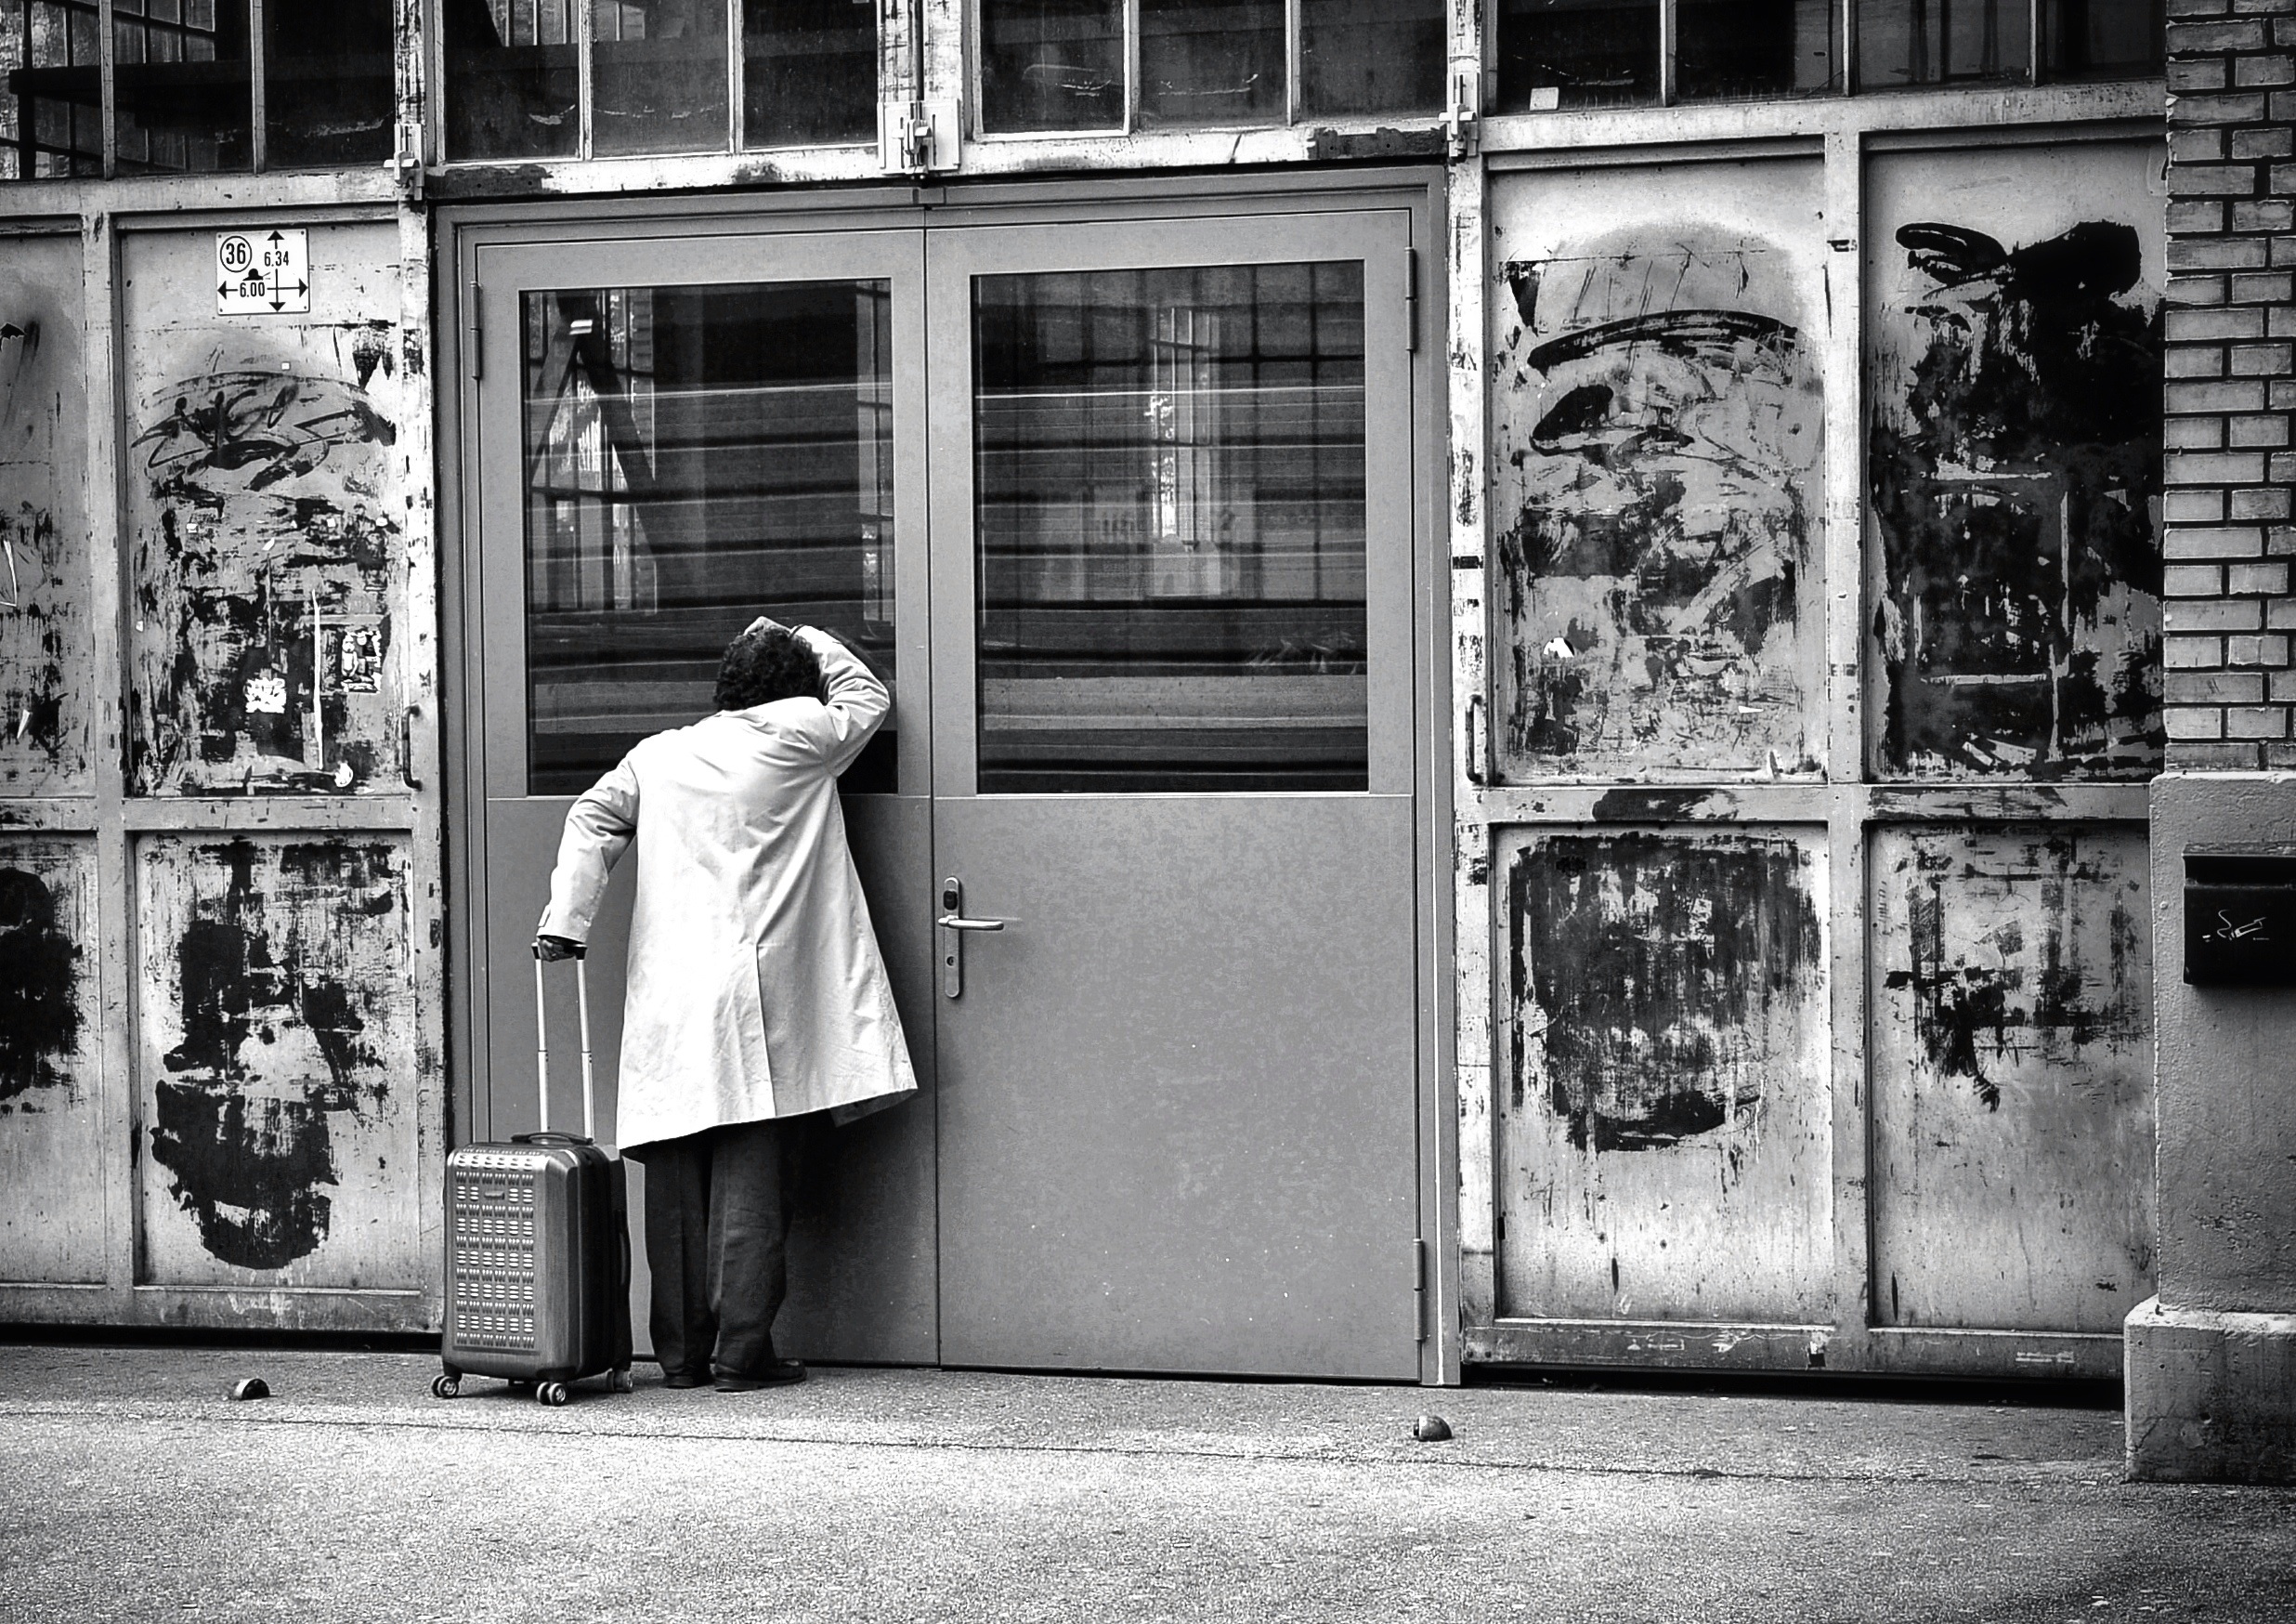
black and white, people, road, white, street, photography, alley, urban, color, nikon, black, monochrome, streetphotography, bw, infrastructure, photograph, snapshot, streetart, schweiz, switzerland, surreal, strasse, schwarzweiss, zri, zurich, blancoynegro, schwarzweis, snapseed, closed, streetscene, tr, passant, streetpix, thomas8047, onthestreets, iamnikon, d300s, streetphotographer, zrigrafien, streetartstreetlife, 175528, zriwest, schiffbau, urban area, monochrome photography, film noir